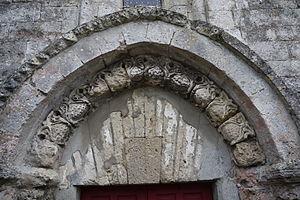
Église saint pierre de Cerseuil
L'église Saint-Pierre est une église située à Cerseuil, en France.
Cerseuil est une commune française située dans le département de l'Aisne, en région Hauts-de-France.